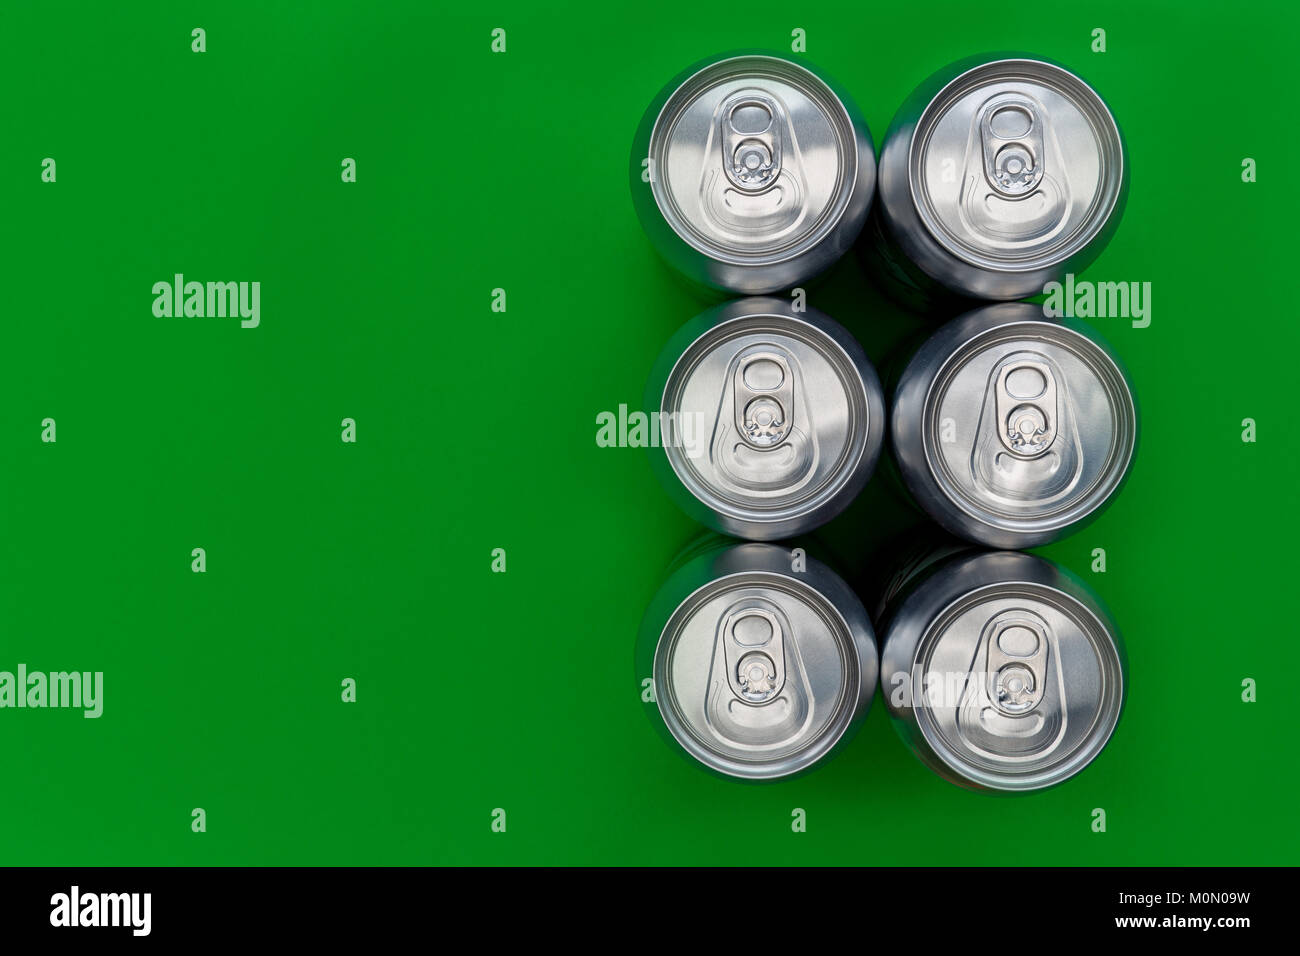
Label: metal